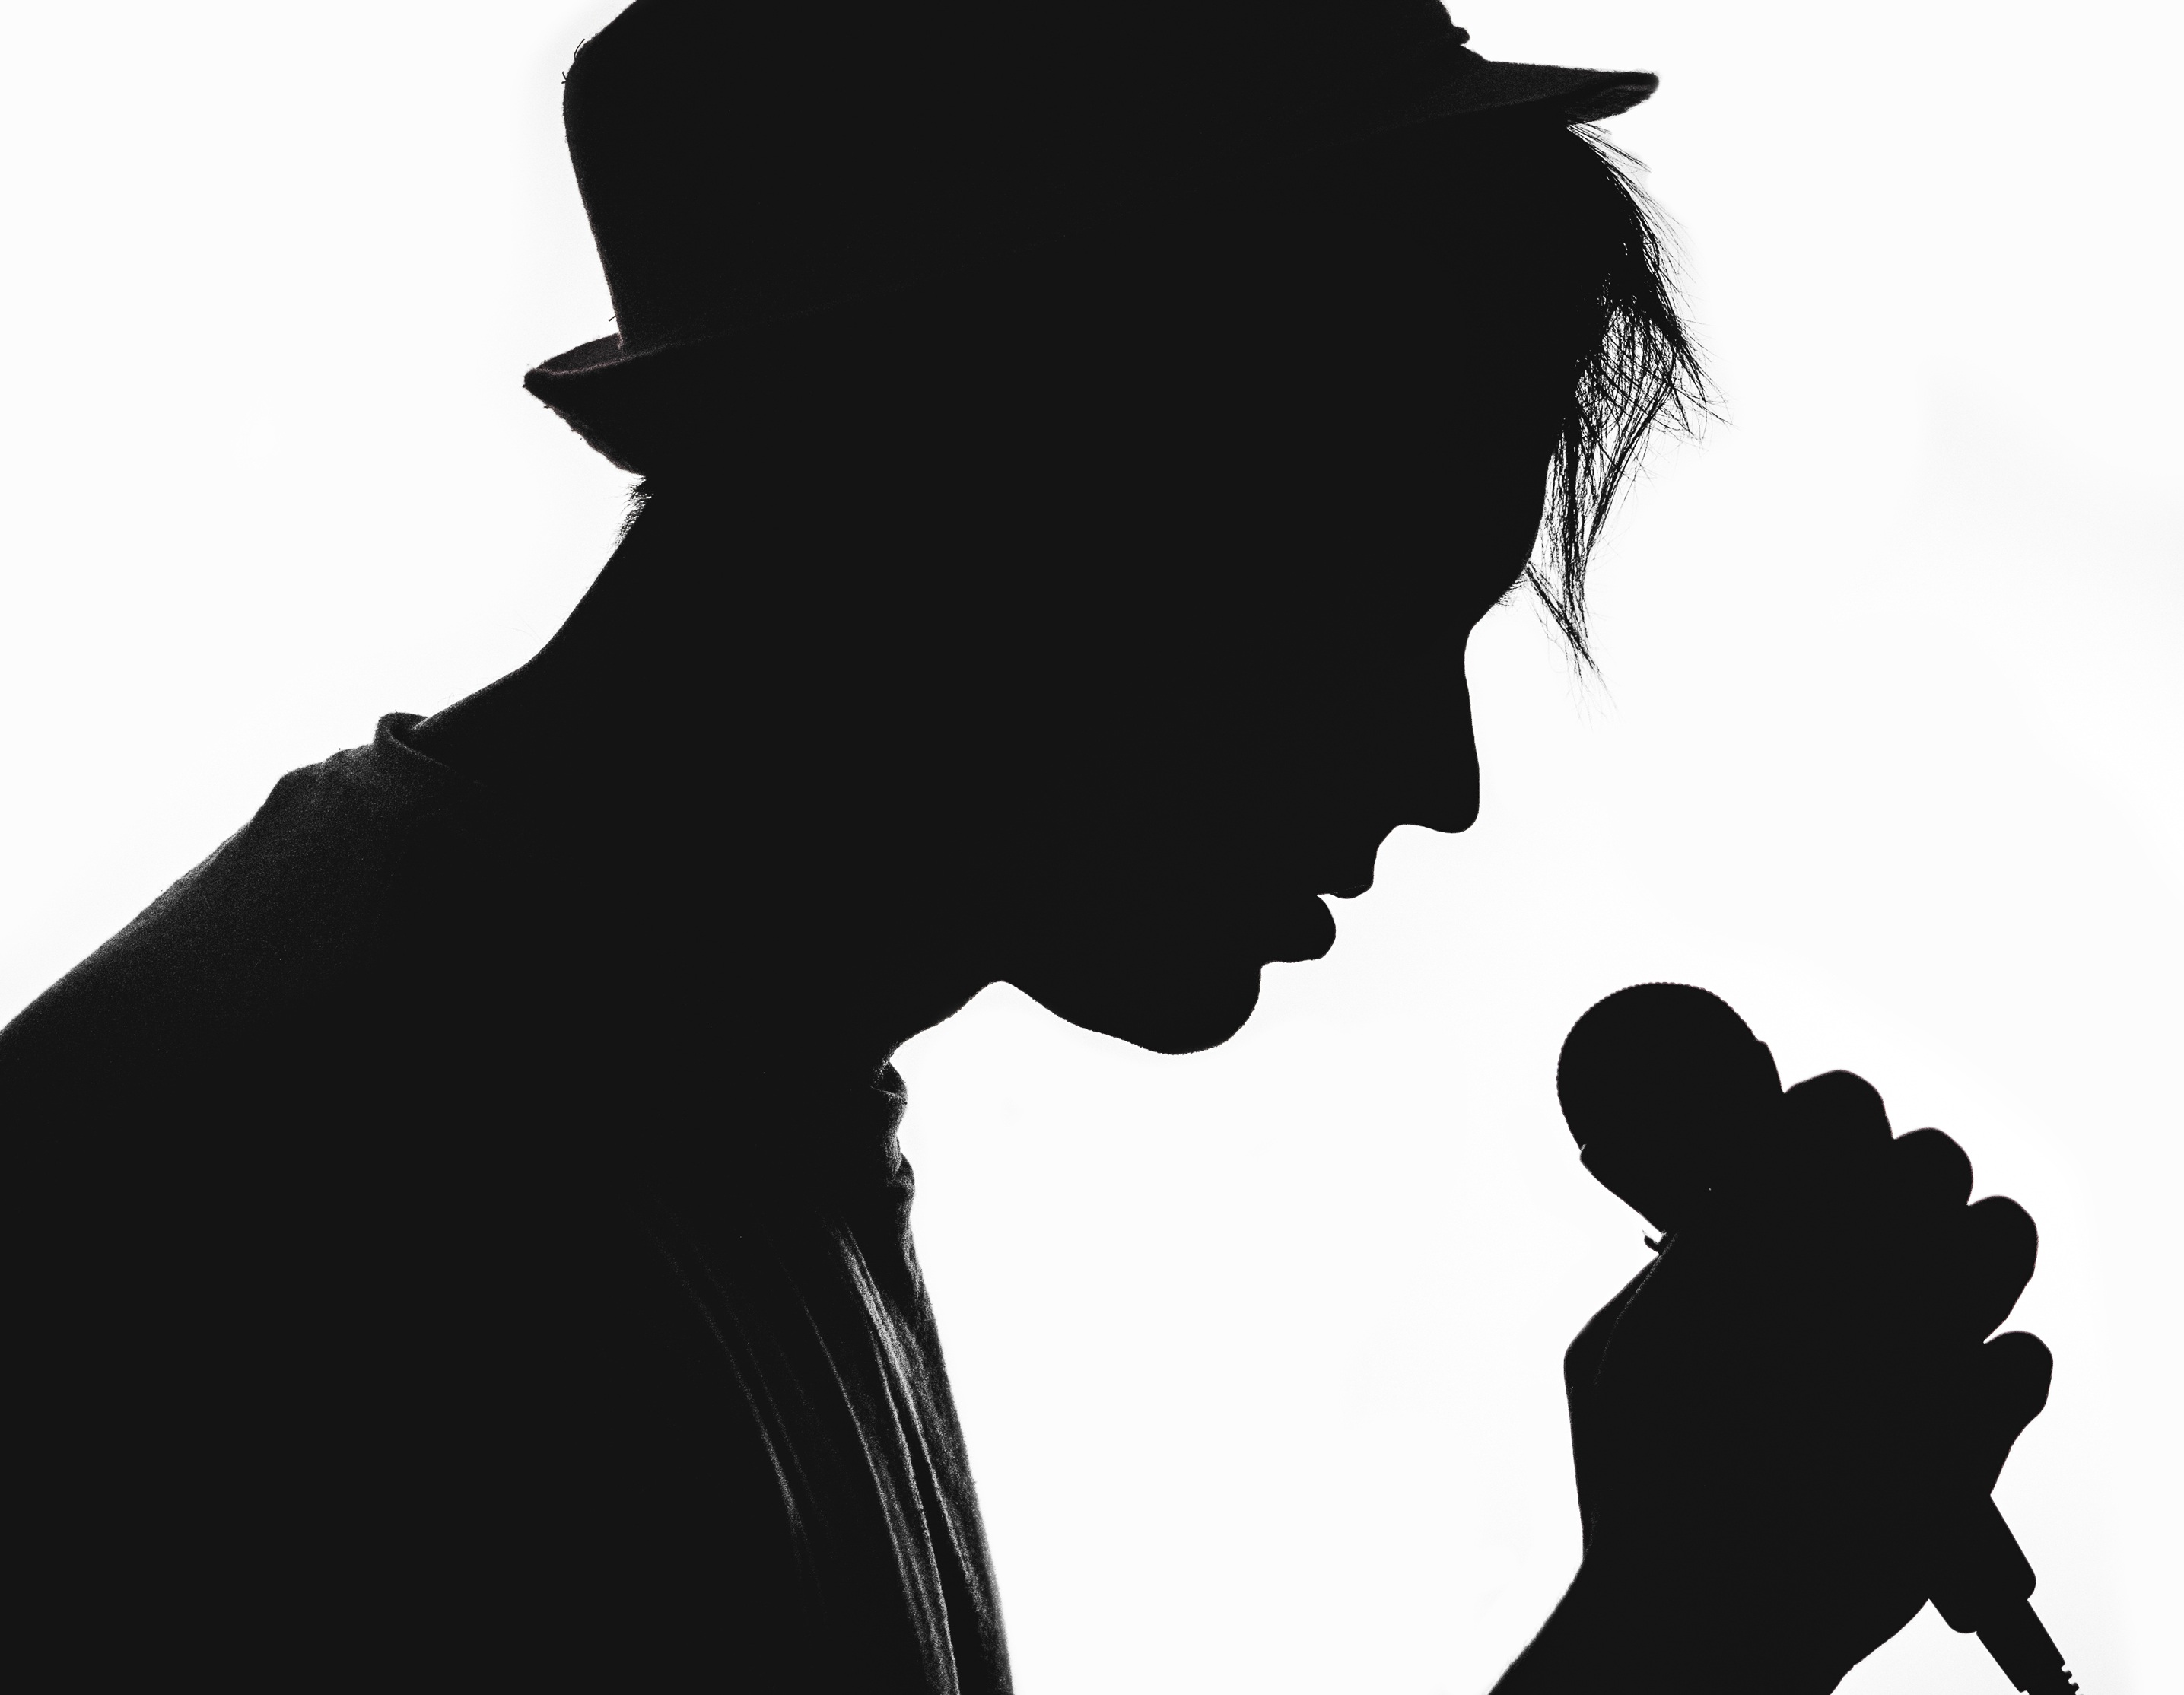
hand, man, rock, silhouette, music, black and white, people, hair, star, concert, microphone, artist, hat, musician, monochrome, son, font, pop, illustration, sound, rap, vocalist, song, entertainment, hip hop, monochrome photography, pop star, pop music, the gig